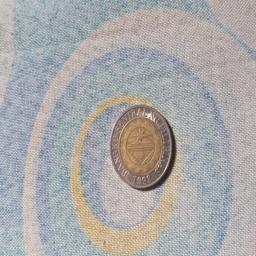
Label: 10_Old_Back